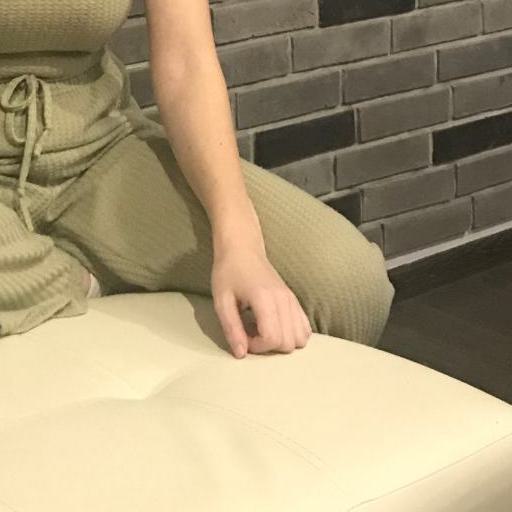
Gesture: no_gesture